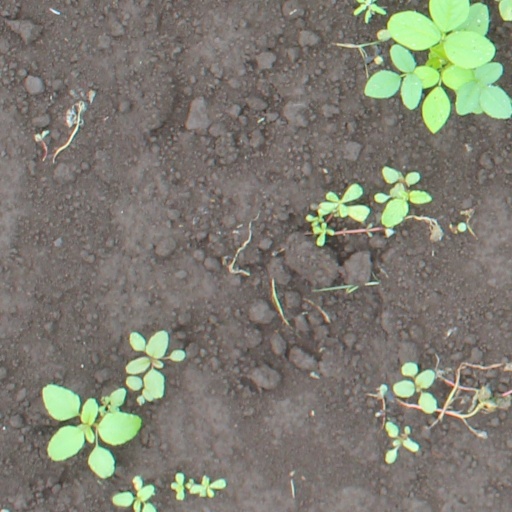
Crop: soybean